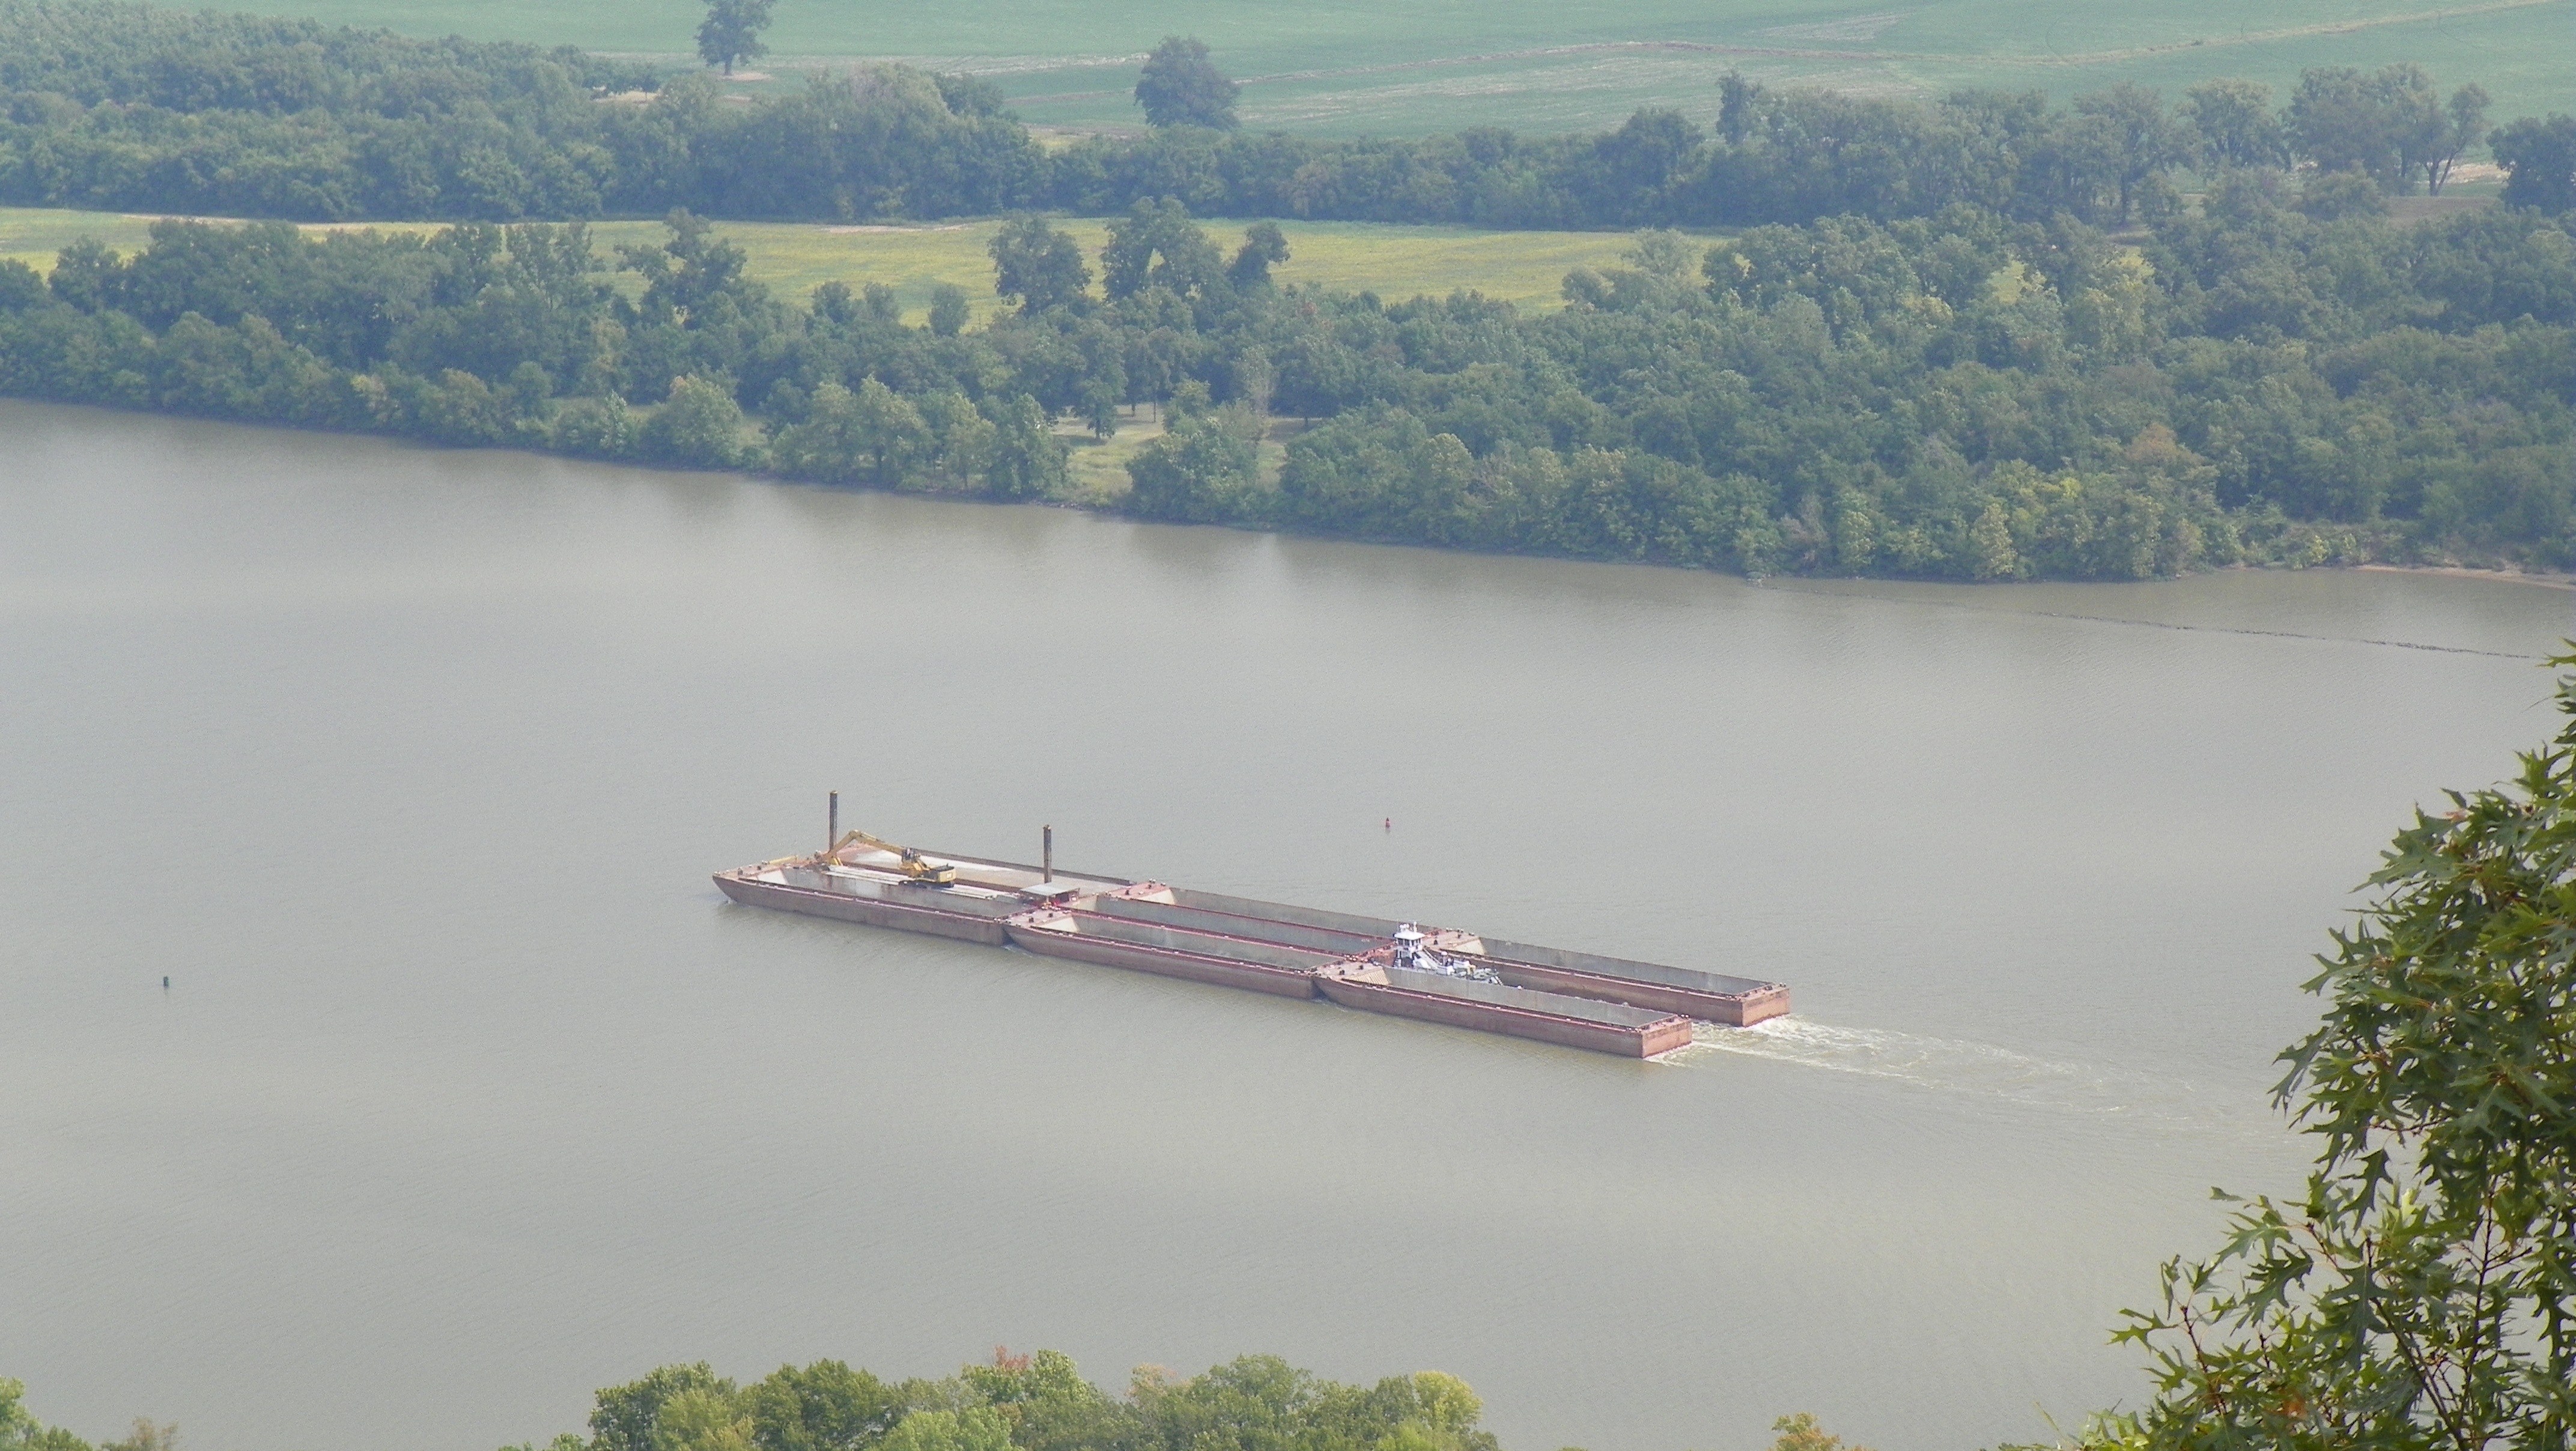
landscape, water, nature, mountain, lake, river, vehicle, scenic, park, bay, fjord, reservoir, tourism, waterway, infrastructure, channel, loch, petit jean state park arkansas, arkansas river, atmospheric phenomenon